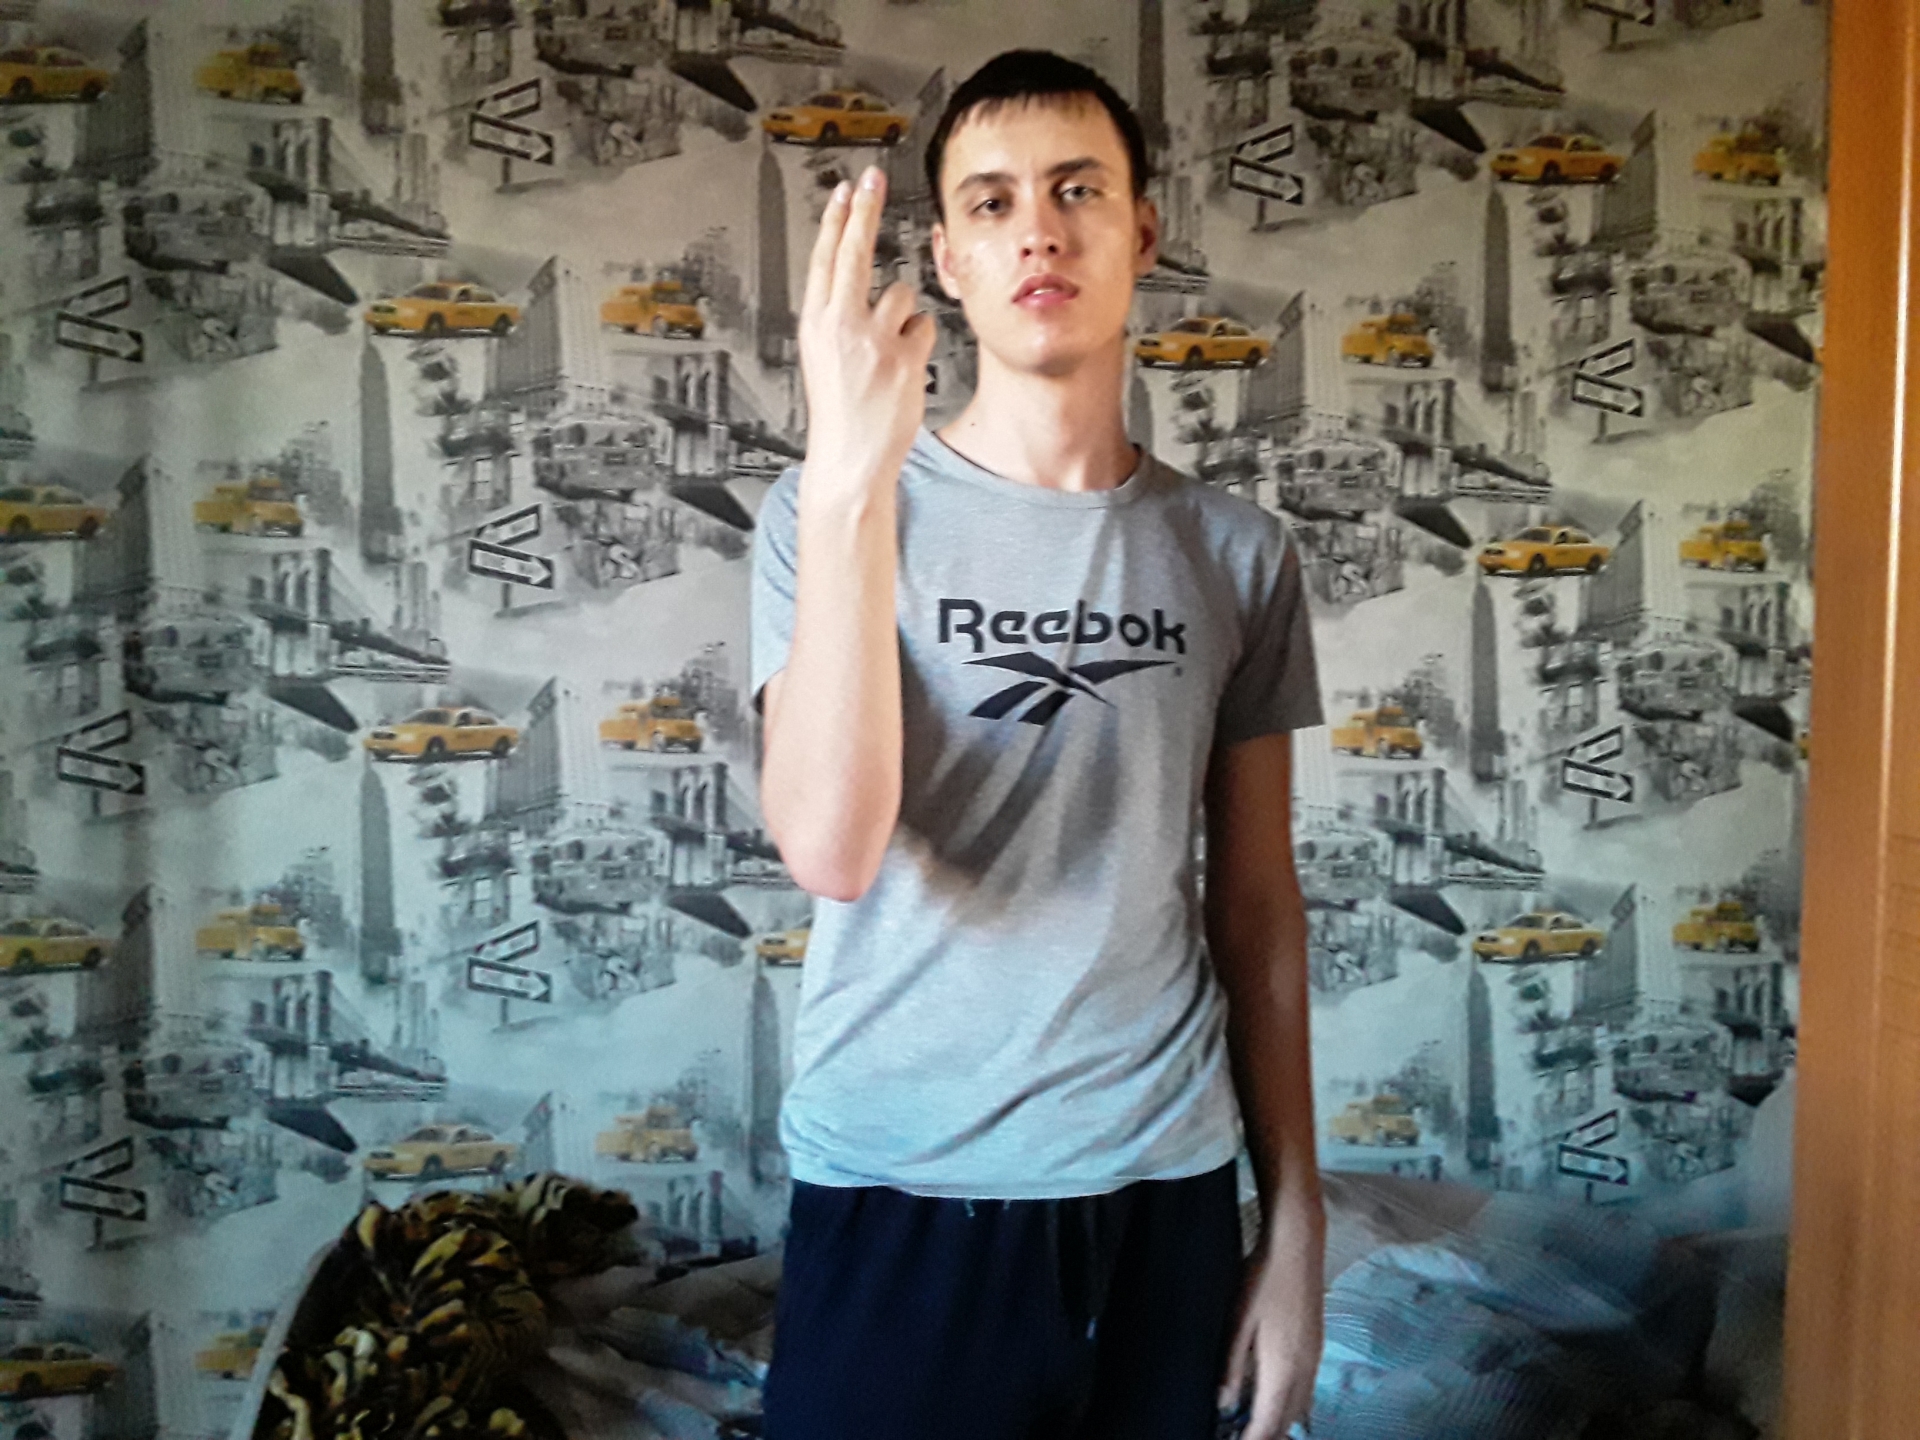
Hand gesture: two_up_inverted